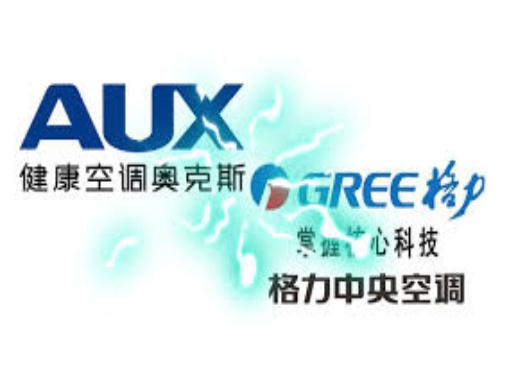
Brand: auxx-1
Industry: Electronic